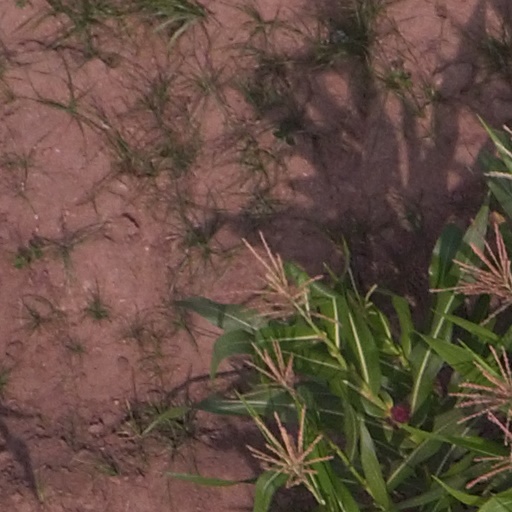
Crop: maize; corn